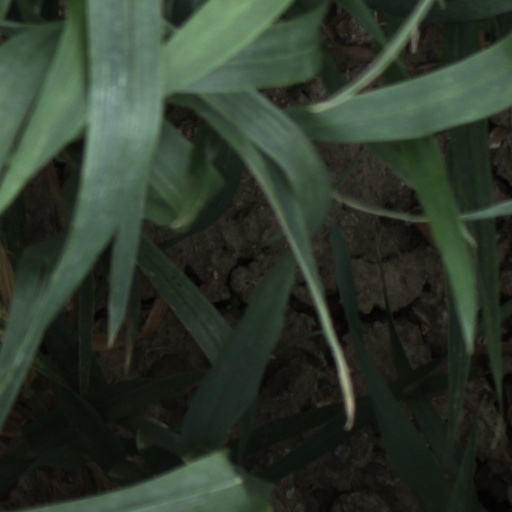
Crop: wheat